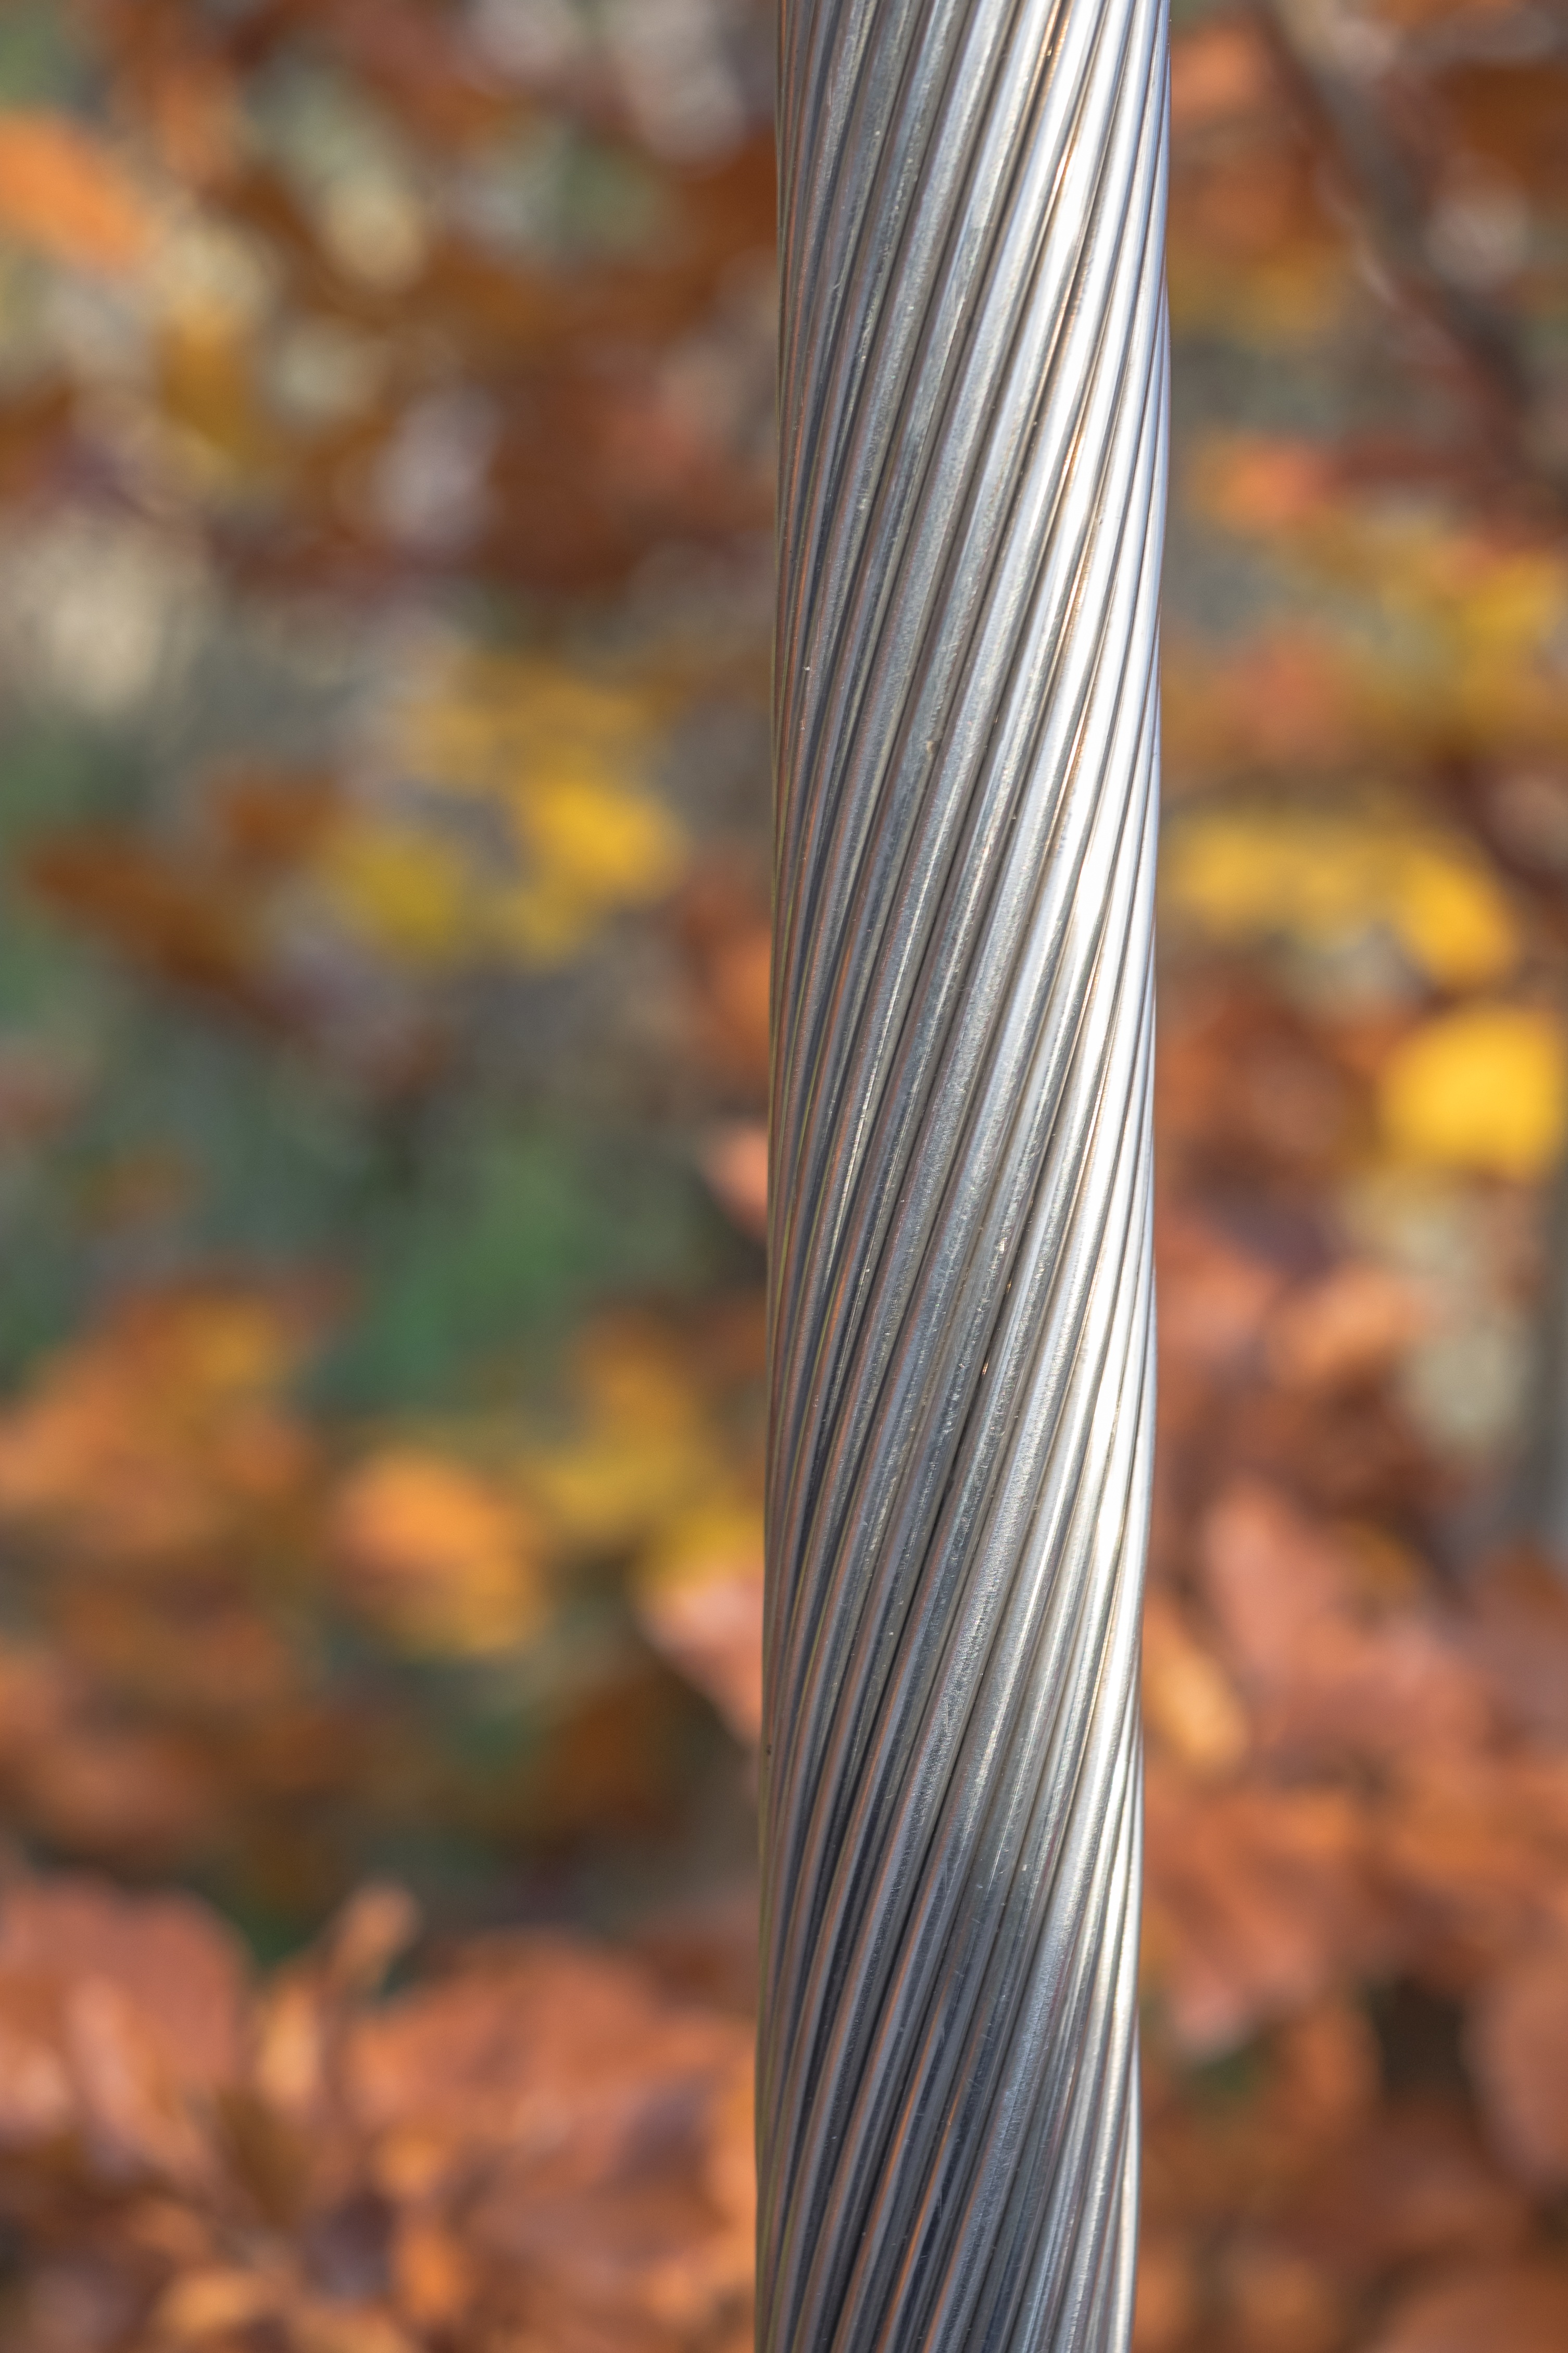
tree, branch, rope, wood, leaf, chain, trunk, wire, autumn, metal, climbing, chain link, security, season, close up, mount, secure, backup, steel cable, wire rope, anchoring, plant stem